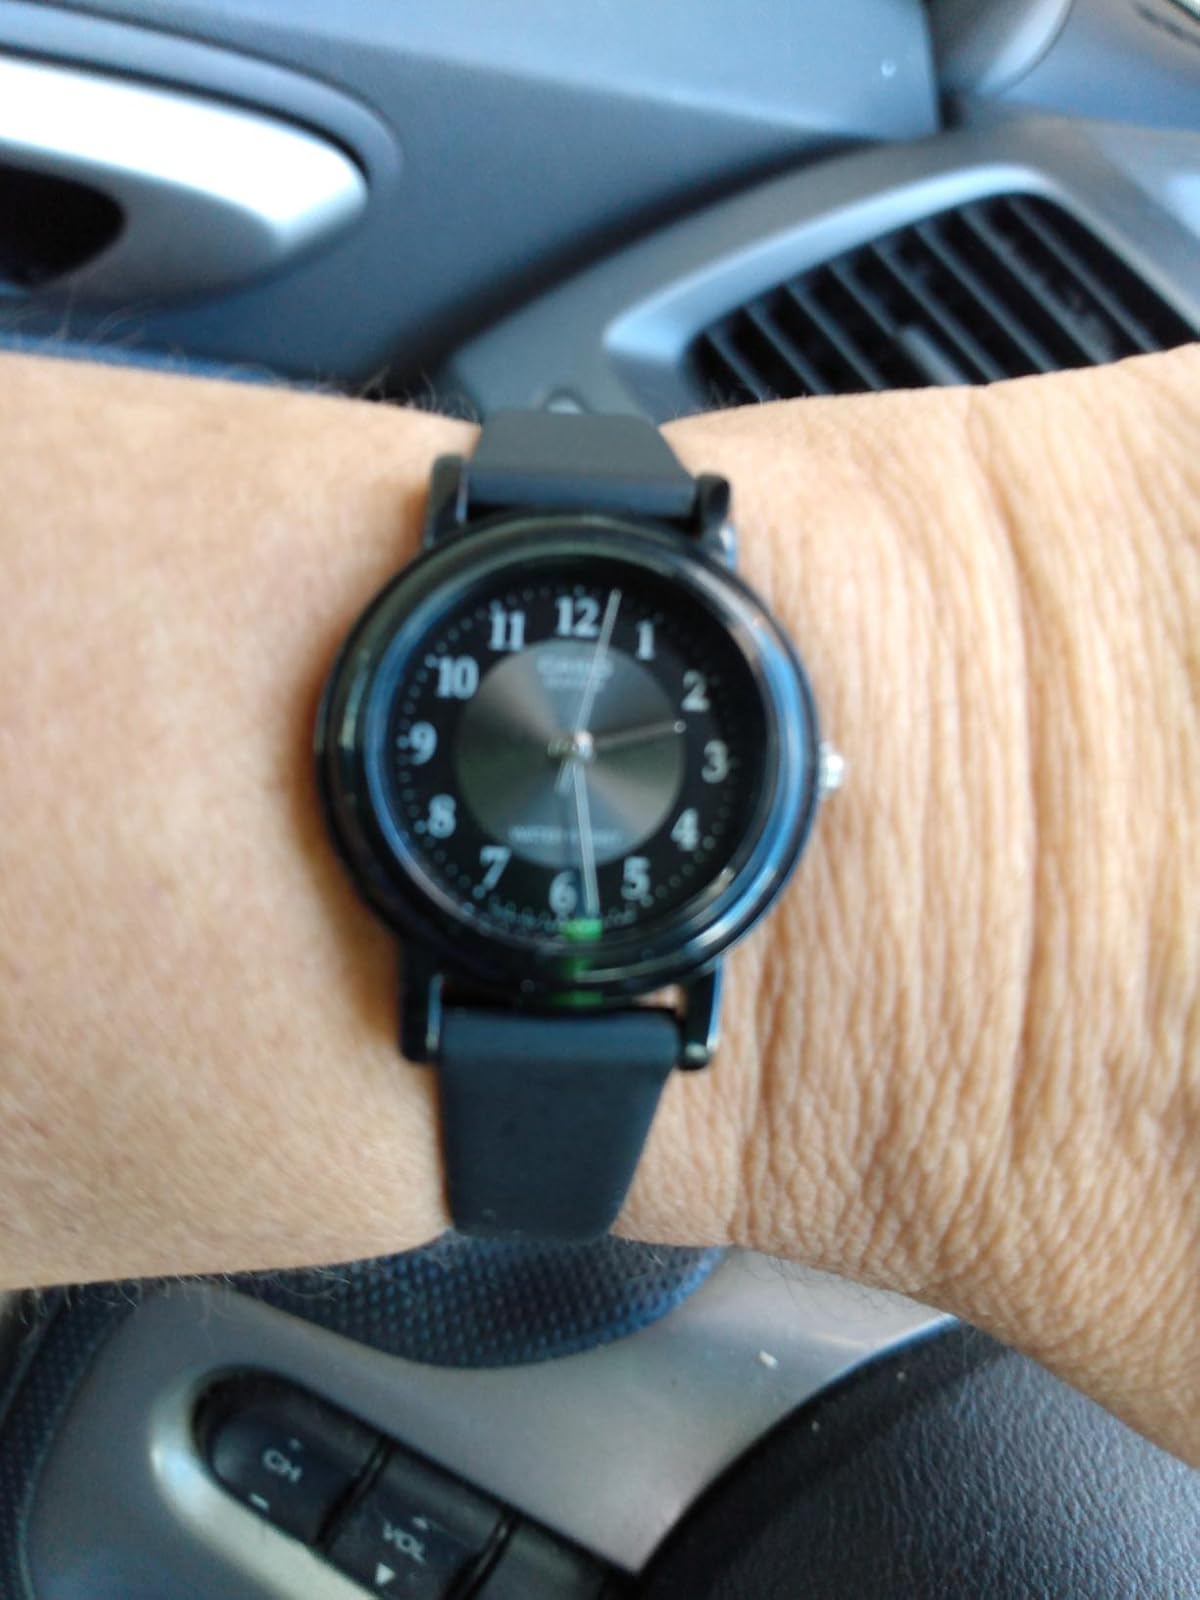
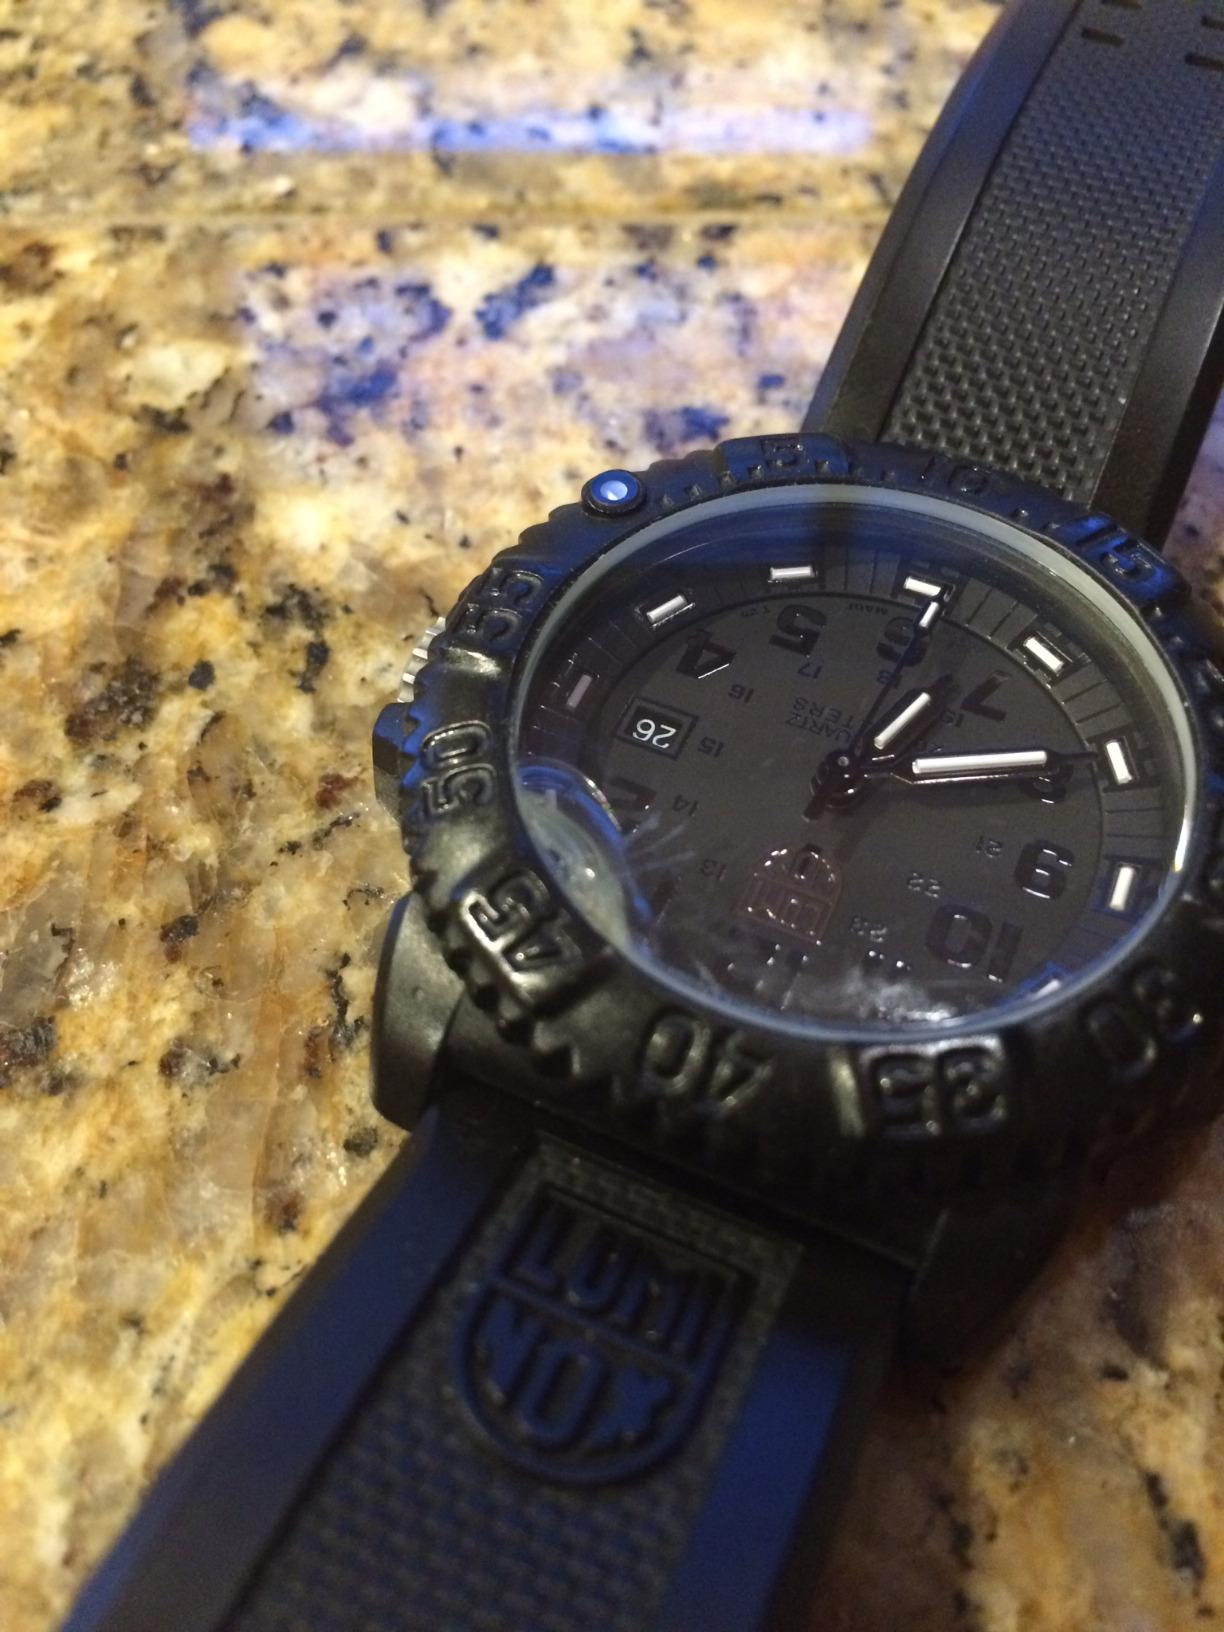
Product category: accessories_watch
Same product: no